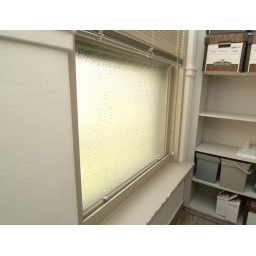
Frosted window in doctor's office